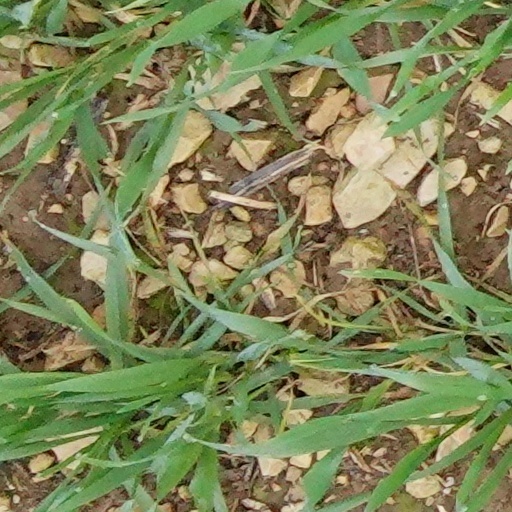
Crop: wheat